Stalybridge

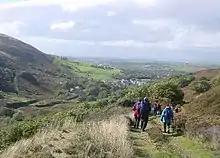
Carrbrook from Buckton Vale

At (53.483, −2.040) Stalybridge lies in the foothills of the Pennines, straddling the River Tame. The river forms part of the ancient boundary between Lancashire and Cheshire. On the boundary of the Peak District national park. The highest point in the town is the summit of Wild Bank at . Harridge Pike is the second highest peak at . Buckton Hill, the site of the mediaeval Buckton Castle, is another prominent landmark. The town centre itself is situated along the banks of the river between Ridge Hill to the north and Hough Hill to the south. Stalybridge Weather Station is staffed by volunteers and has been providing statistics since 1999. The local bedrock is millstone grit, covered by a thin layer of soil over clay, with surface rock outcrops.